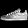
Label: Sneaker